Faction Talk

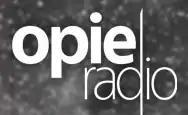
Former XM 103 Logo as XL Opie Radio

Opie and Norton re-signed a contract with SiriusXM on October 1, 2014. The following day, the channel name was changed from SiriusXM Talk to Opie Radio.